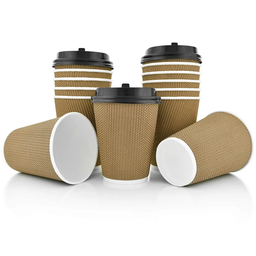
Label: paper